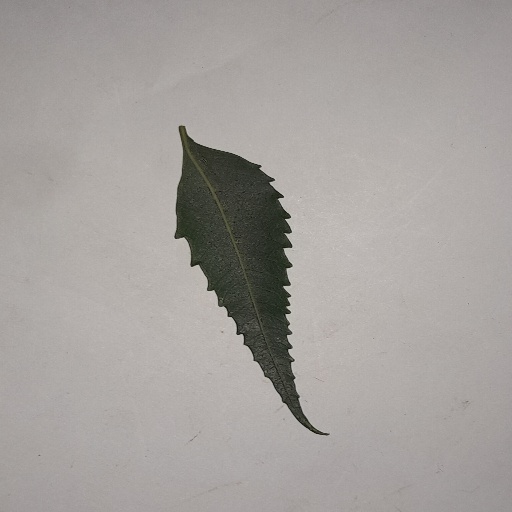
Species: Neem
Leaf condition: Healthy Leaf